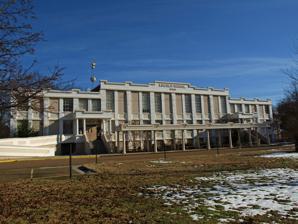
Building: Lincoln School (Huntsville, Alabama)
Country: United States of America
Year built: 1929
United States historic place Lincoln School U.S. National Register of Historic Places Lincoln School in December 2010 Show map of Huntsville, Alabama Show map of Alabama Show map of the United States Location 1110 North Meridian Street, Huntsville, Alabama Coordinates 34°44′43″N 86°35′2″W / 34.74528°N 86.58389°W / 34.74528; -86.58389 Built 1929 Architectural style Beaux Arts Part of Lincoln Mill and Mill Village Historic District ( ID10000200 ) NRHP reference No. 82001608 Added to NRHP December 27, 1982 Lincoln School is a historic school building in Huntsville, Alabama . Built in 1929 as part of the Lincoln Mill Village , the school became part of the city school system in the 1950s. The city sold the building to a private school in 2011. It was listed on the National Register of Historic Places in 1982. History Lincoln School was built in 1929 by the owners of the Lincoln textile mill to serve the children of the mill village. The mill opened in 1900 and was purchased in 1918 by William Lincoln Barrell. The first school in the village was a five-teacher school completed in 1923. As the mill grew, the school was expanded in 1925. By 1929, the first school was overcrowded again, and a larger, three-story structure was completed at a cost of $60,000 (equivalent to $1,064,651 in 2023). Although the mill owned the school, the Madison County Board of Education provided teachers and administration. When it opened, the school had grades 1 through 9 , adding grades until the first twelfth grade class graduated in 1935. In the mid-1950s, the mill had closed and the village was annexed into the city limits. High school and middle school students were reassigned to other schools in the city school system , and Lincoln continued to operate as an elementary school until 2010. Despite its lower-class student body, Lincoln Elementary was one of the highest-performing schools in the state, winning state and national recognition. Huntsville City Schools also used Lincoln to train teachers at other schools. The building was sold in 2011, and a private, church-backed school, Lincoln Academy, began operating the following year. Architecture The building is three stories, with a partially sunken first story, and constructed of cast reinforced concrete . The style is similar to that of the main mill buildings, but with Beaux-Arts details. The front and rear of the building have large, multi-pane windows separated by thick concrete columns. Its oversized structural elements led the maintenance staff to say that the building "could probably be rolled end-over-end without hurting it much." The central portion of the façade is raised 6 feet (1.8 m) to add visual emphasis and provide a higher ceiling for the third-floor auditorium. The roofline terminates with a stepped parapet . The center section is flanked by two second-floor entry porticos , each supported by four Tuscan columns . Each floor has a central hallway with classrooms on either side, with restrooms on the ends. The third floor has a large auditorium in the middle with original incandescent lights , that has been converted into a library. See also National Register of Historic Places listings in Madison County, Alabama References